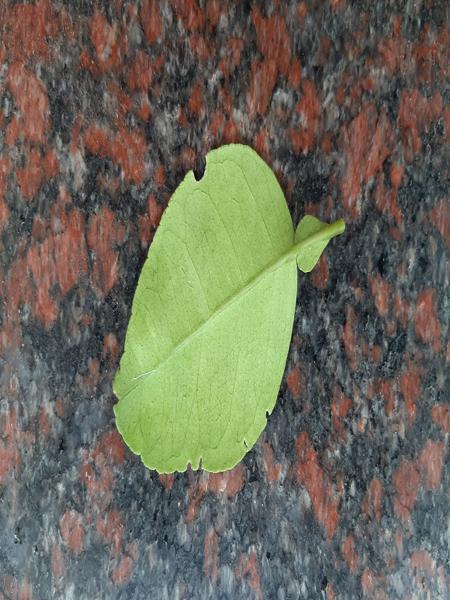
Plant: Lemon